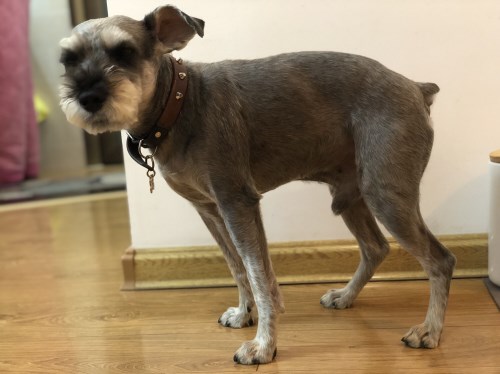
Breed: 2342-n000102-miniature_schnauzer